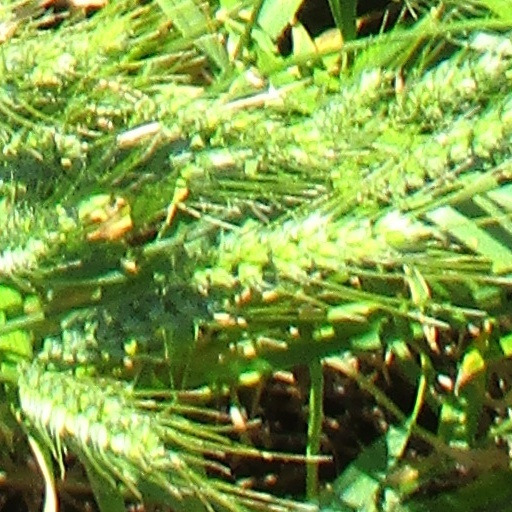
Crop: wheat